76th Infantry Division (United Kingdom)

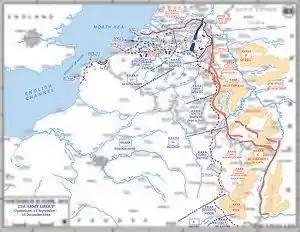
The front line, in North West Europe, following Operation Market Garden

The creation of the fictitious division arose from an actual reorganisation of British forces. During 1944, the British Army was facing a manpower crisis. The army did not have enough men to replace the losses to front line infantry. While efforts were made to address this (such as transferring men from the Royal Artillery and Royal Air Force to be retrained as infantry), the War Office began disbanding divisions to reduce the size of the army and to transfer the surplus men to other units to help keep those as close to full strength as possible. The 76th Infantry (Reserve) Division was one of several "Lower Establishment" divisions in the United Kingdom, chosen to be disbanded.